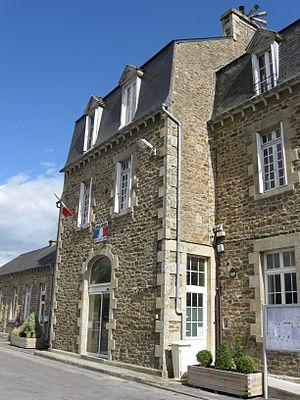
Mairie de Saint-Jacut-de-la-Mer. (Département des Côtes-d'Armor, région Bretagne).
Saint-Jacut-de-la-Mer [sɛ̃ʒakydlamɛʁ] est une commune française située dans le département des Côtes-d'Armor en région Bretagne.